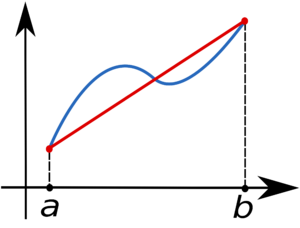
En analyse numérique, la méthode des trapèzes est une méthode pour le calcul numérique d'une intégrale s'appuyant sur l'interpolation linéaire par intervalles.